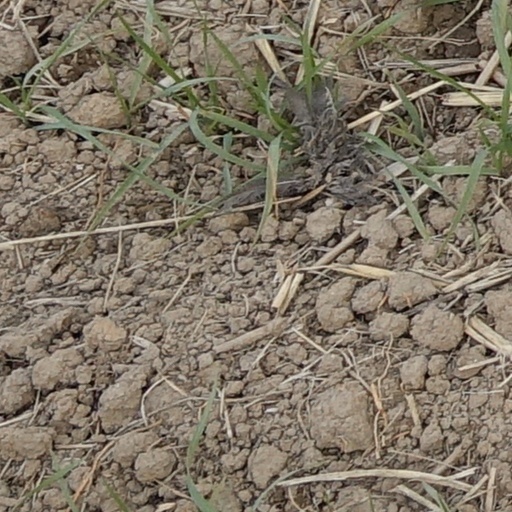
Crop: wheat